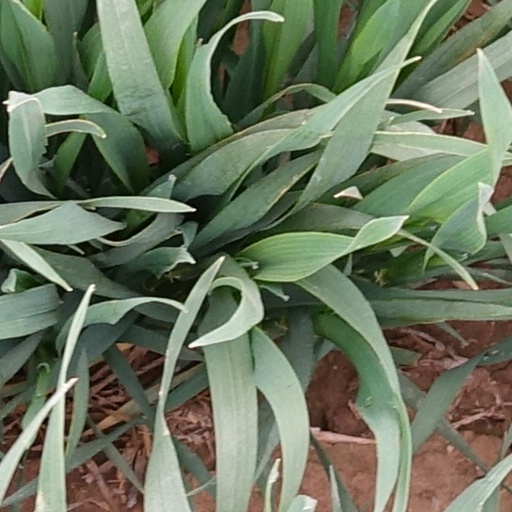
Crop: wheat